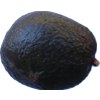
Label: black_avocado